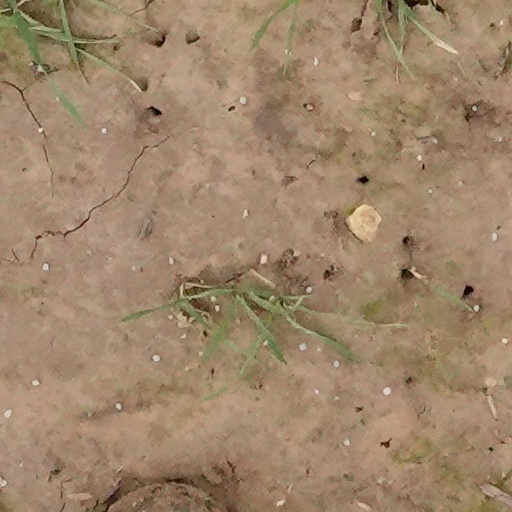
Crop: wheat